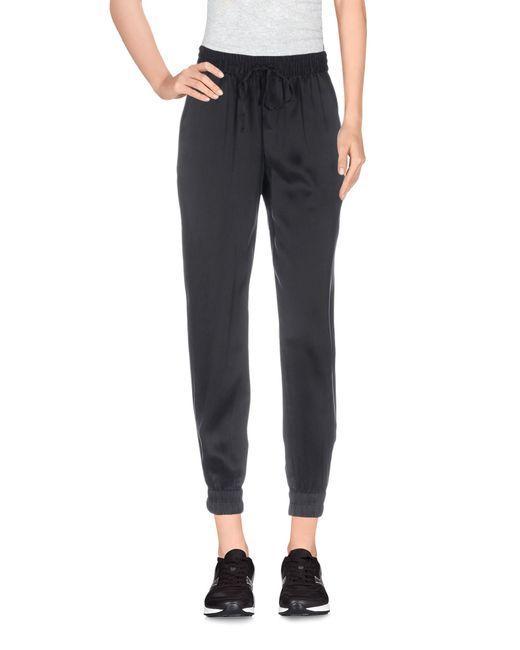
Lange schwarze Stretchhose für Damen